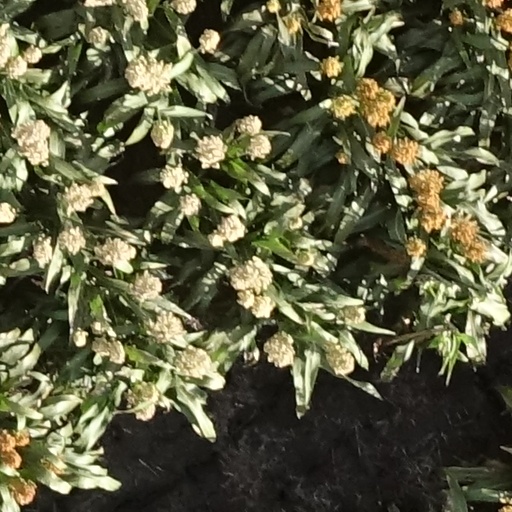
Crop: sorghum